Wednesfield

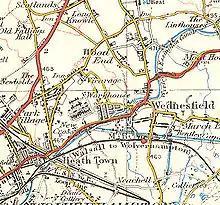
Map of Wednesfield in 1921

The first railway within the township was the Grand Junction Railway, where Wednesfield Heath railway station (opened in 1837) was the primary station for Wolverhampton, and was located on Station Road, Heath Town. The station was replaced by Wolverhampton High Level in the city centre, and closed to passengers in 1873 whilst remaining open for goods traffic until 1965. The siting of this station at Heath Town has been cited as a reason for the separation of Wednesfield and Heath Town.